Simon Kjær

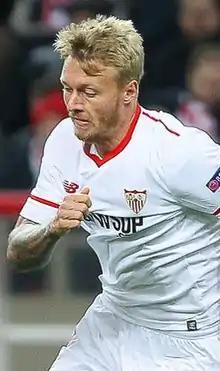
Kjær playing for Sevilla in 2017

Simon Thorup Kjær (born 26 March 1989) is a Danish former professional footballer who played as a centre-back.